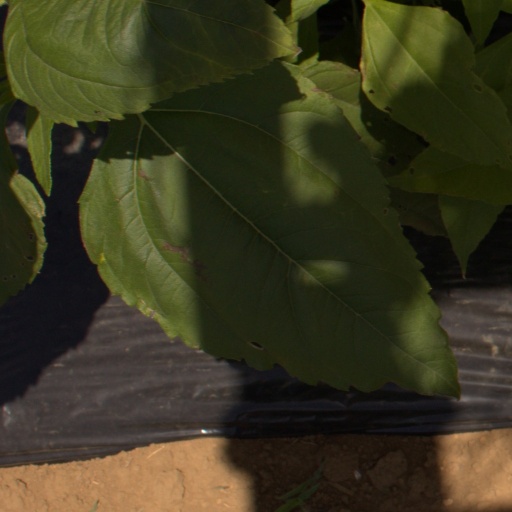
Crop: Jerusalem artichoke